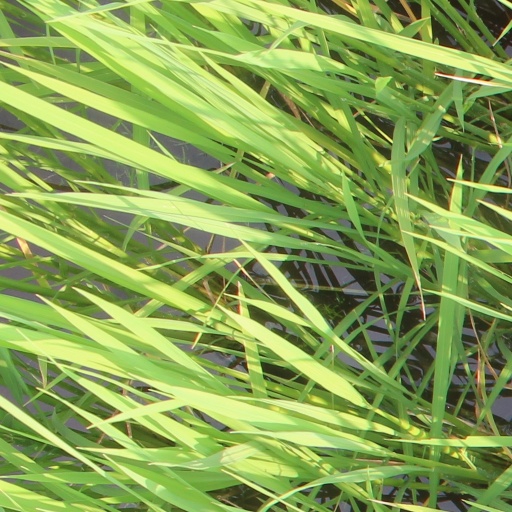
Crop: rice